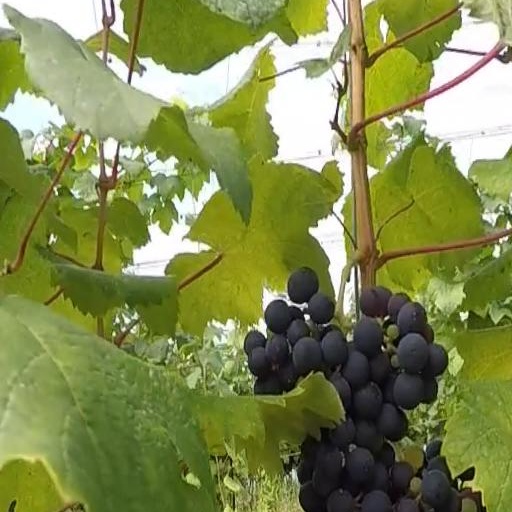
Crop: grape